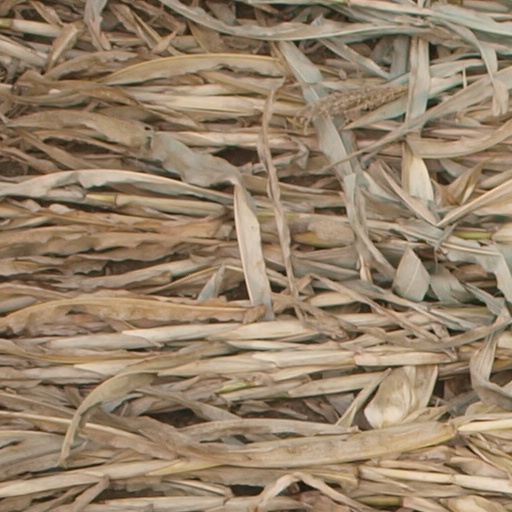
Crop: maize; corn